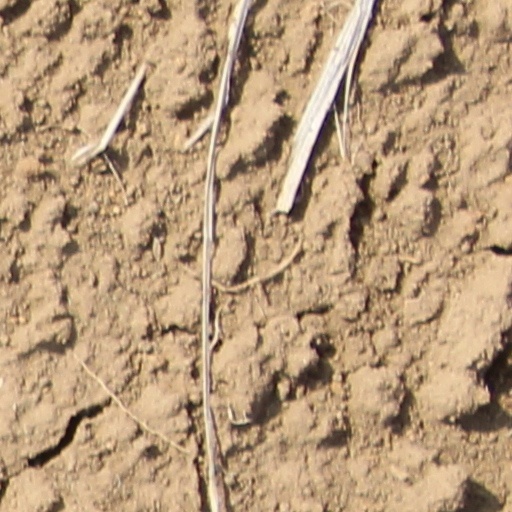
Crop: wheat